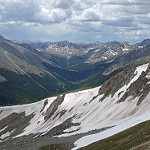
Label: mountain